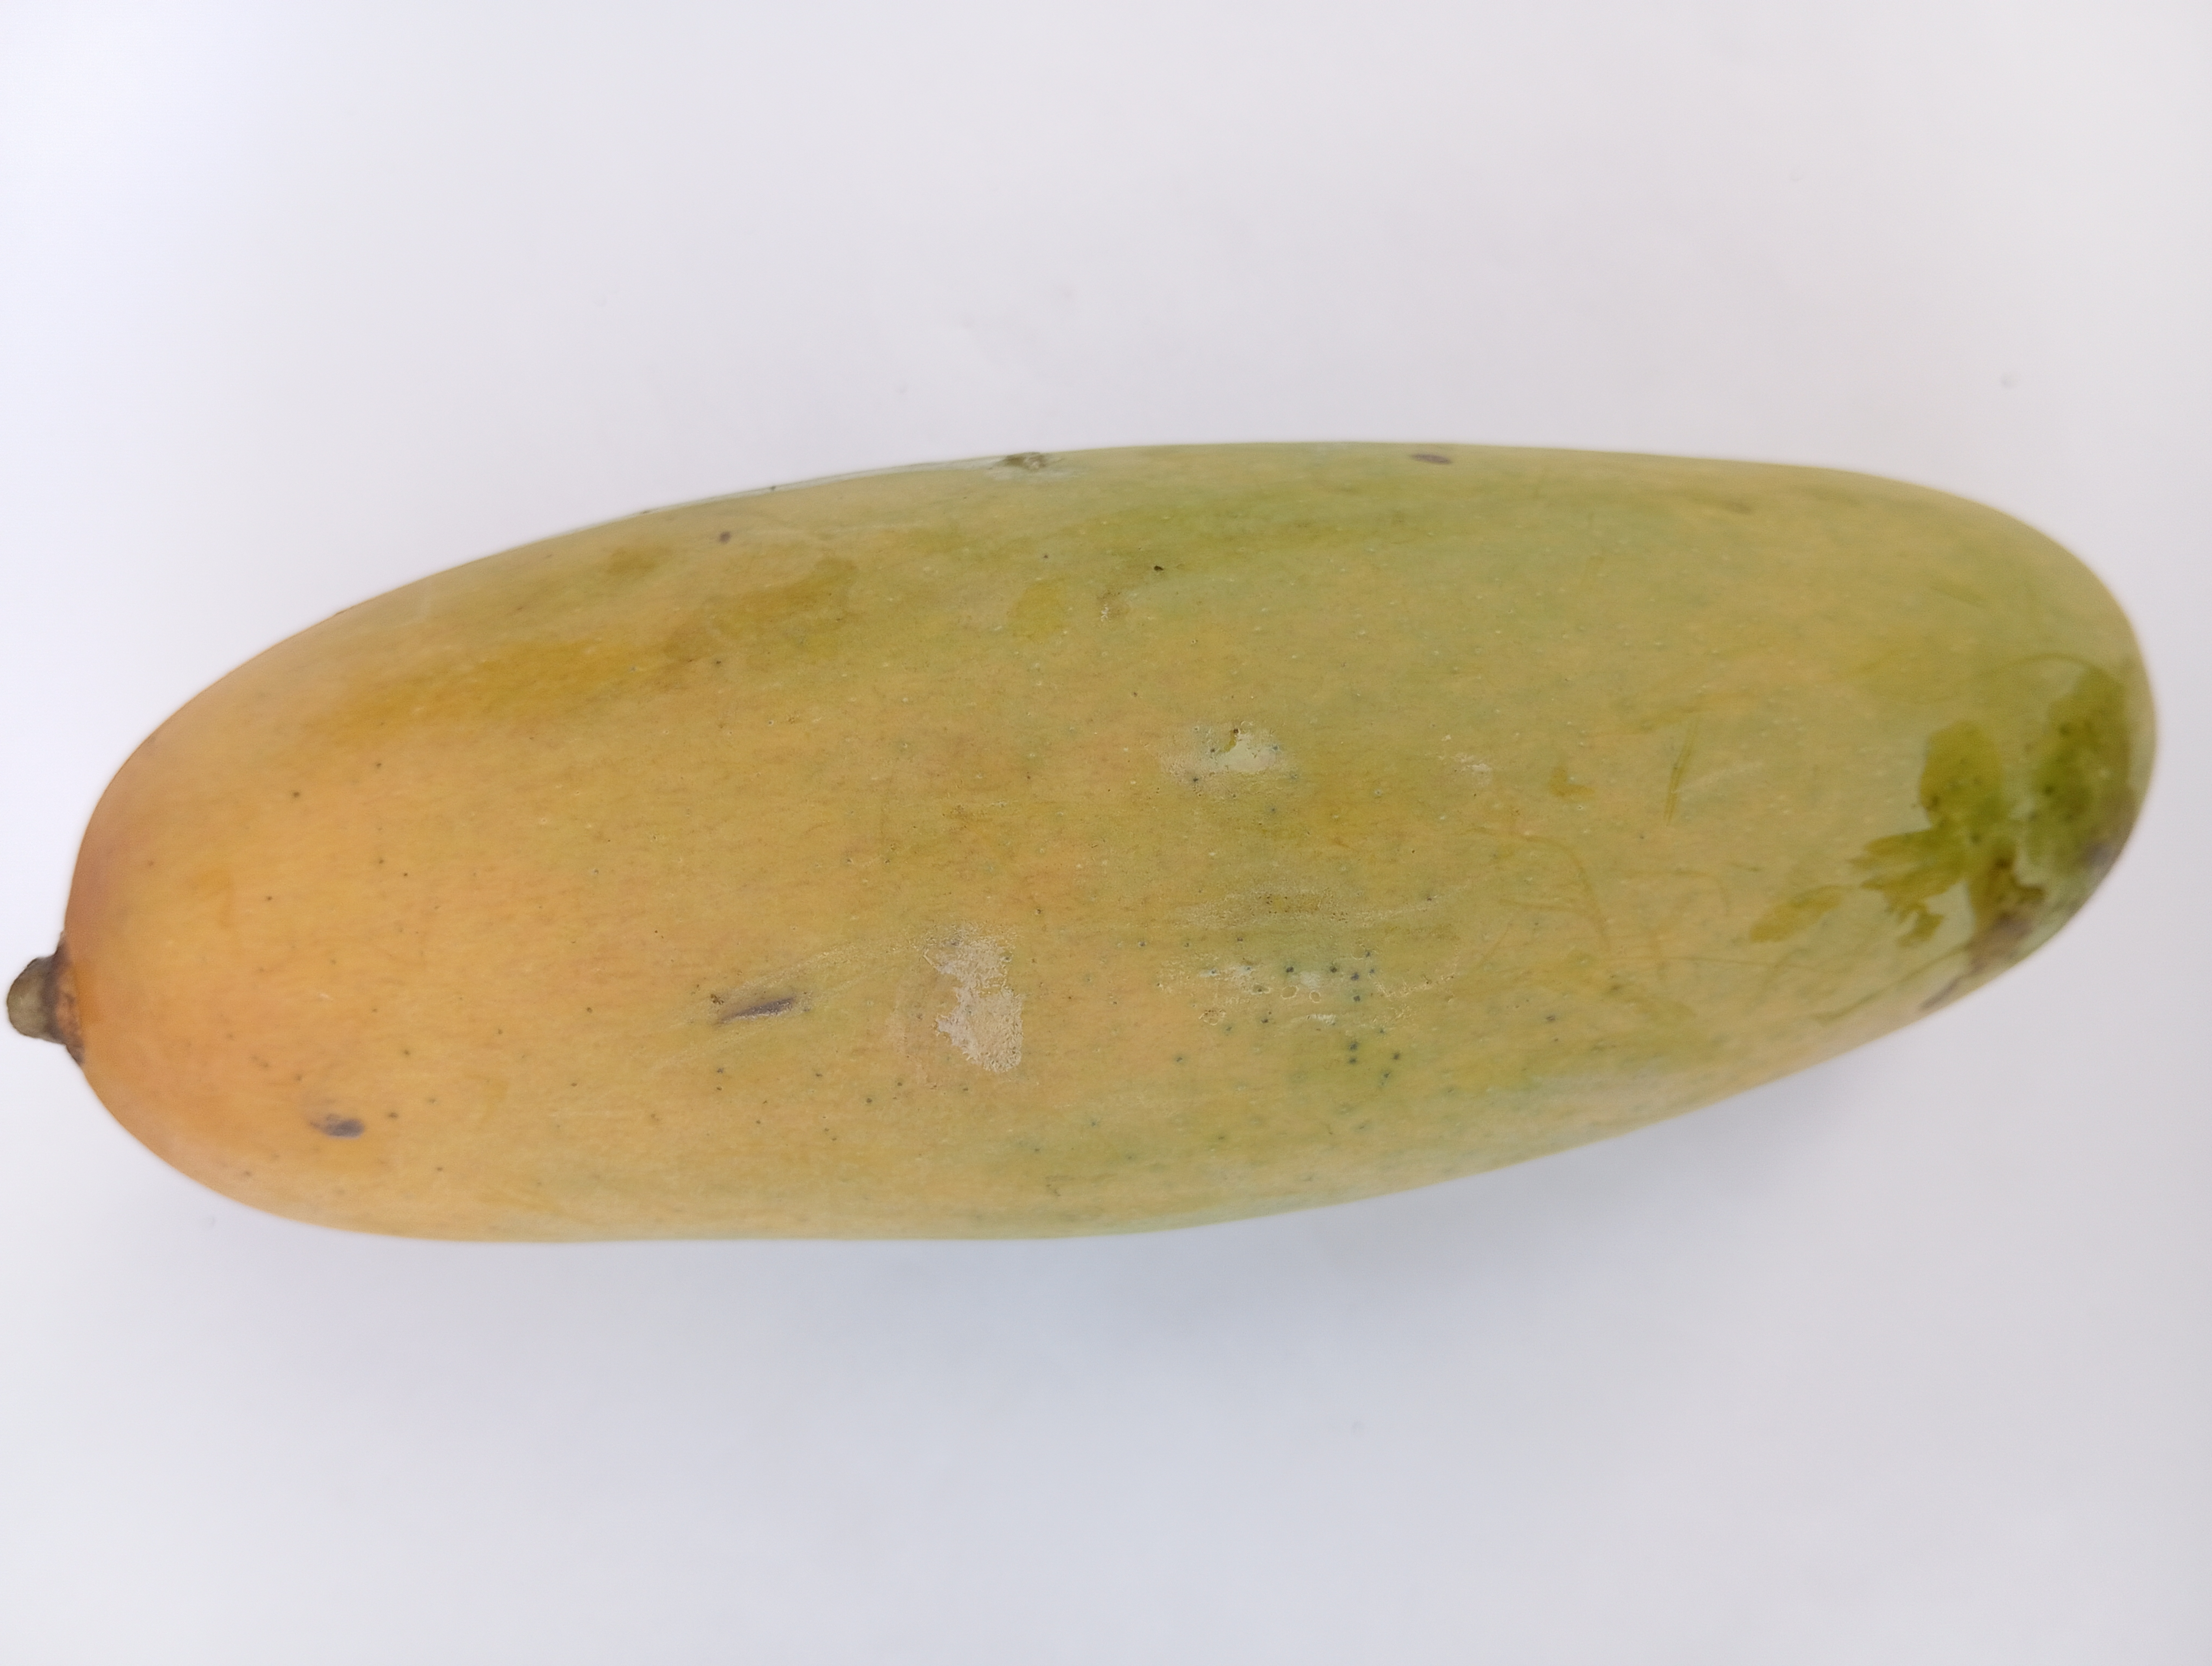
Mango variety: Banana